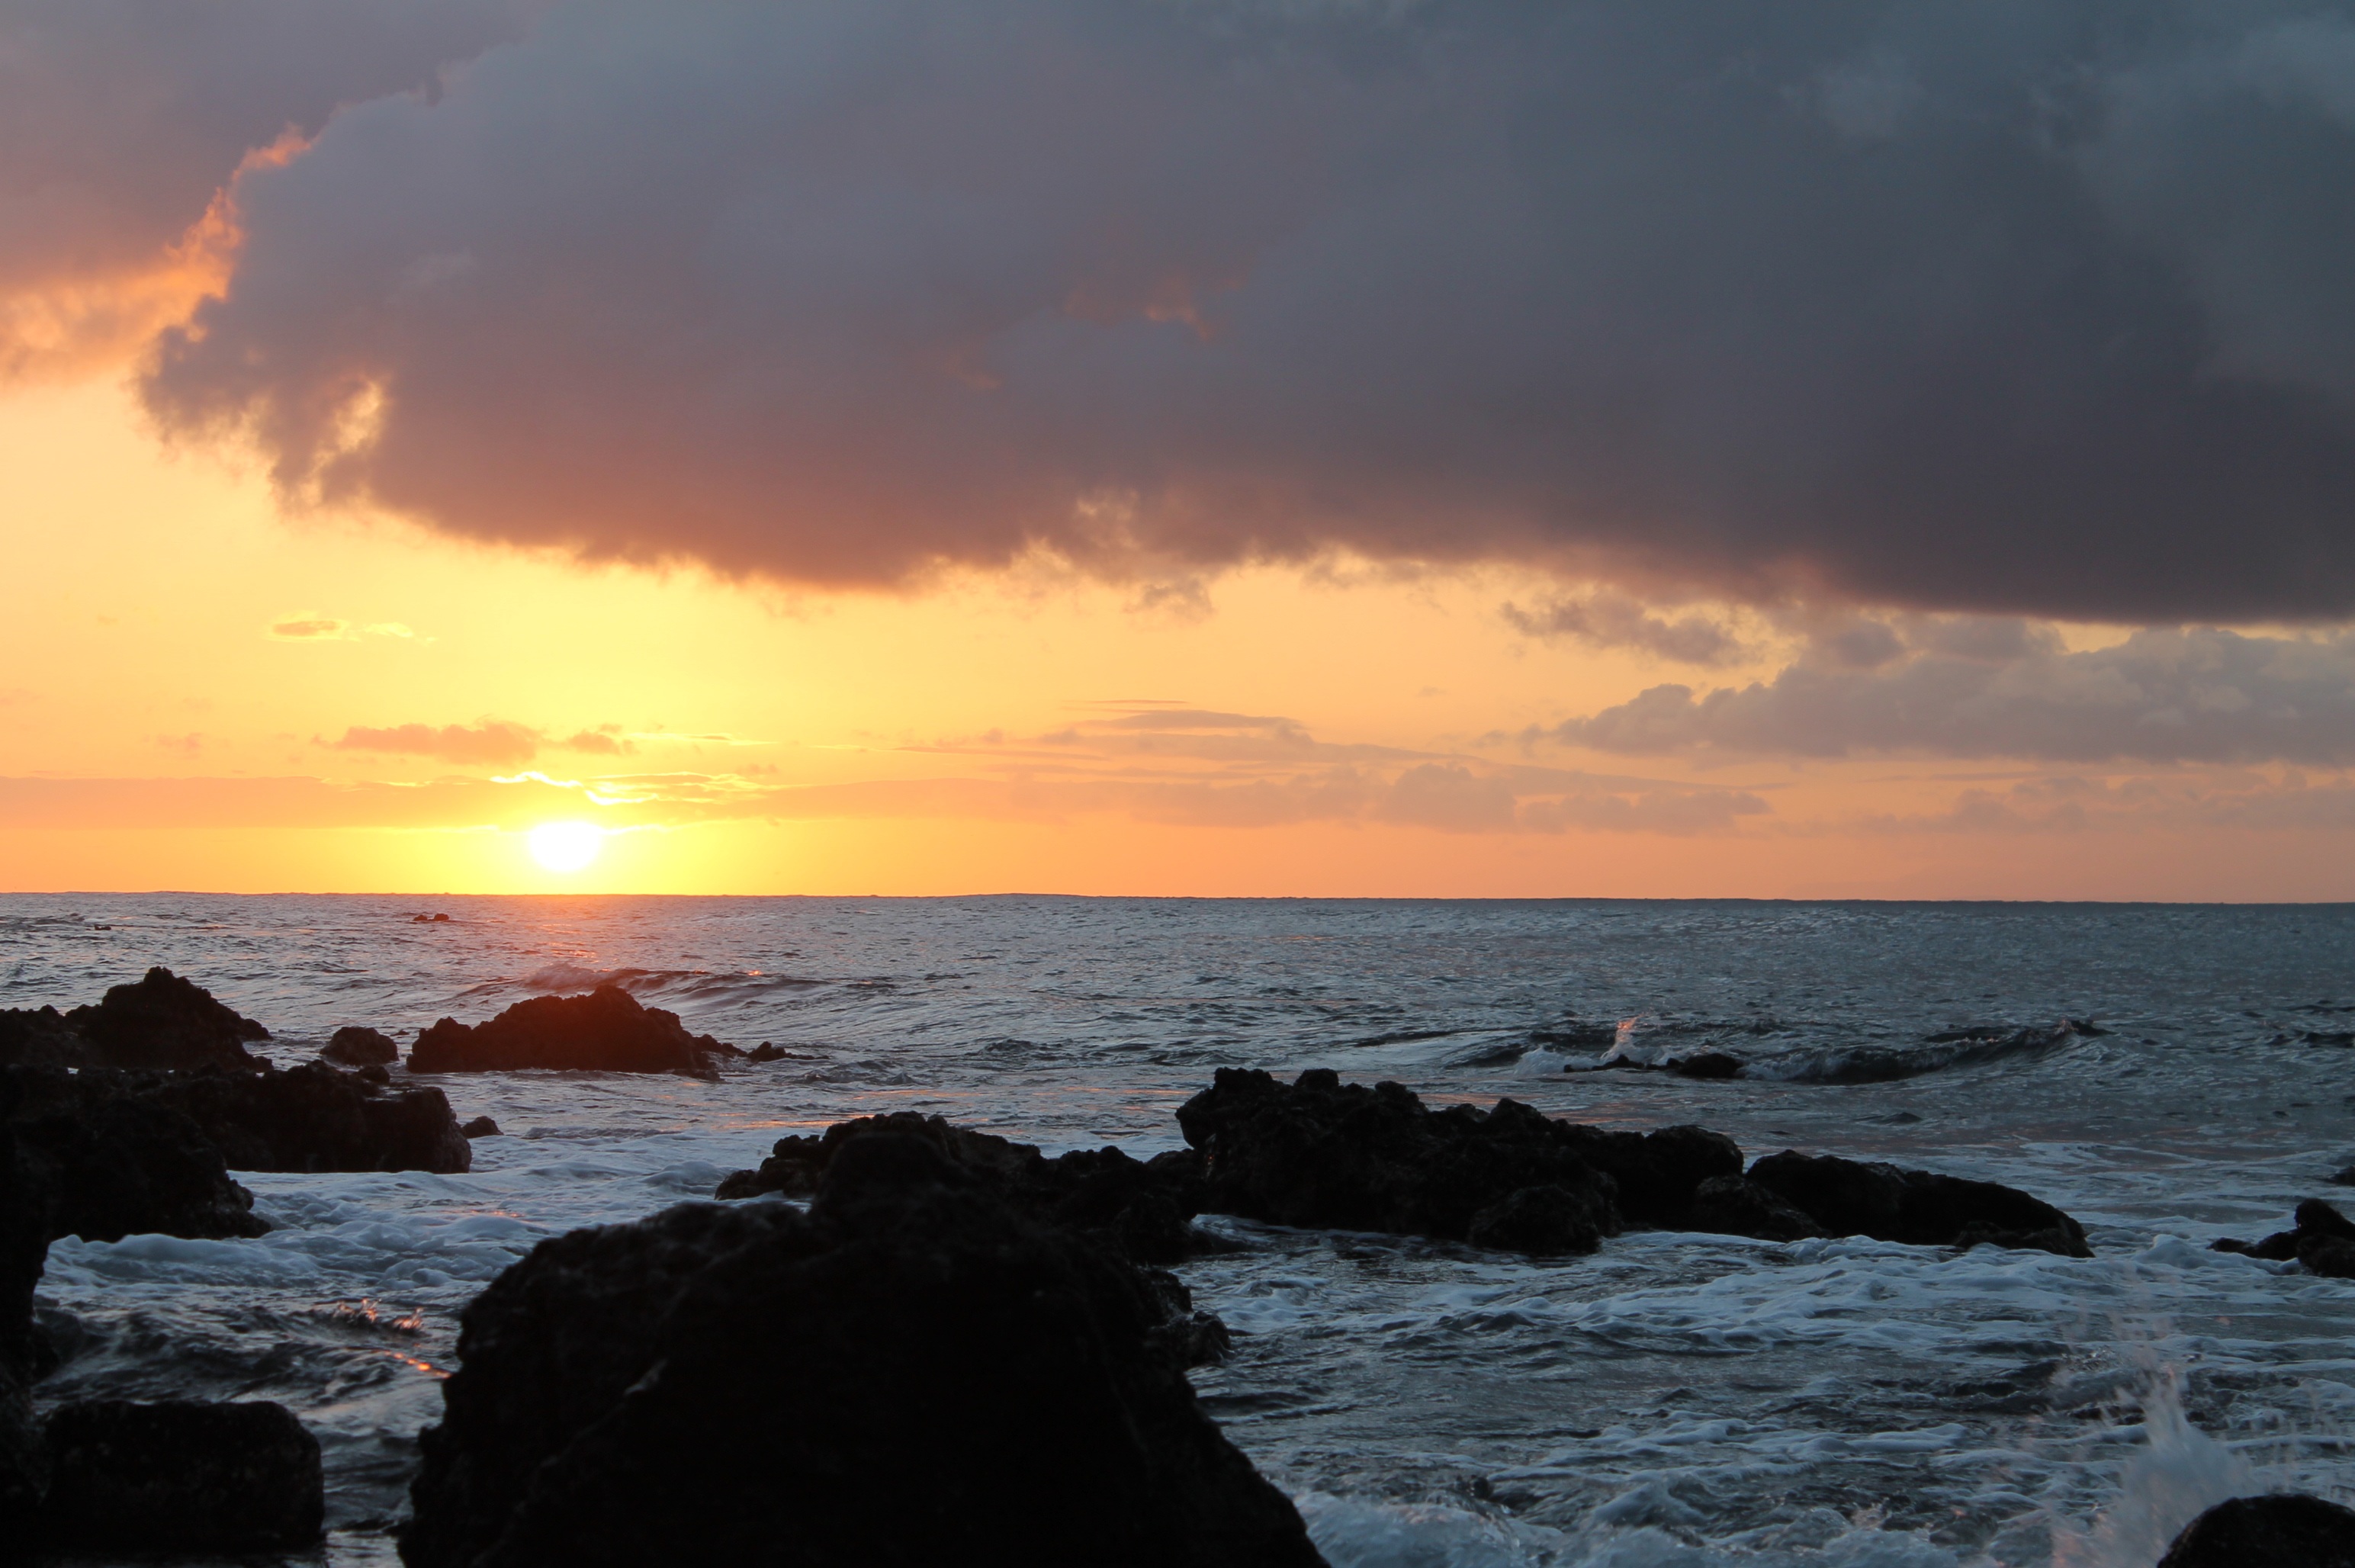
beach, sea, coast, rock, ocean, horizon, cloud, sun, sunrise, sunset, morning, shore, wave, dawn, dusk, evening, bay, hawaii, body of water, rocks, waves, clouds, oahu, cape, afterglow, wind wave